Eriberto Leão

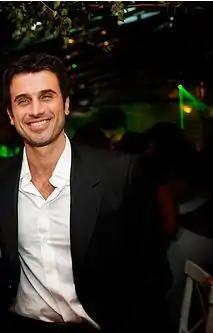
Leão in 2010

Eriberto was born in São José dos Campos, in the interior of the state of São Paulo. He is the son of the designer Telma de Castro Leão Monteiro and the businessman Eriberto Monteiro.